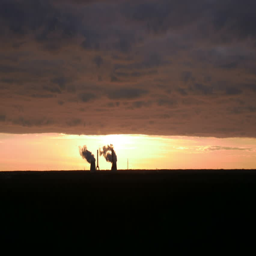
power plant on the sunset